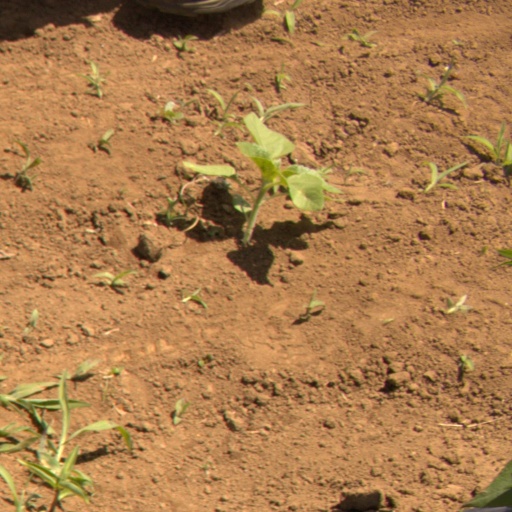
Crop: Jerusalem artichoke